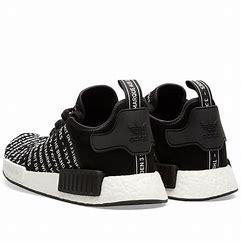
Brand: Adidas
Model: NMD R1 V2